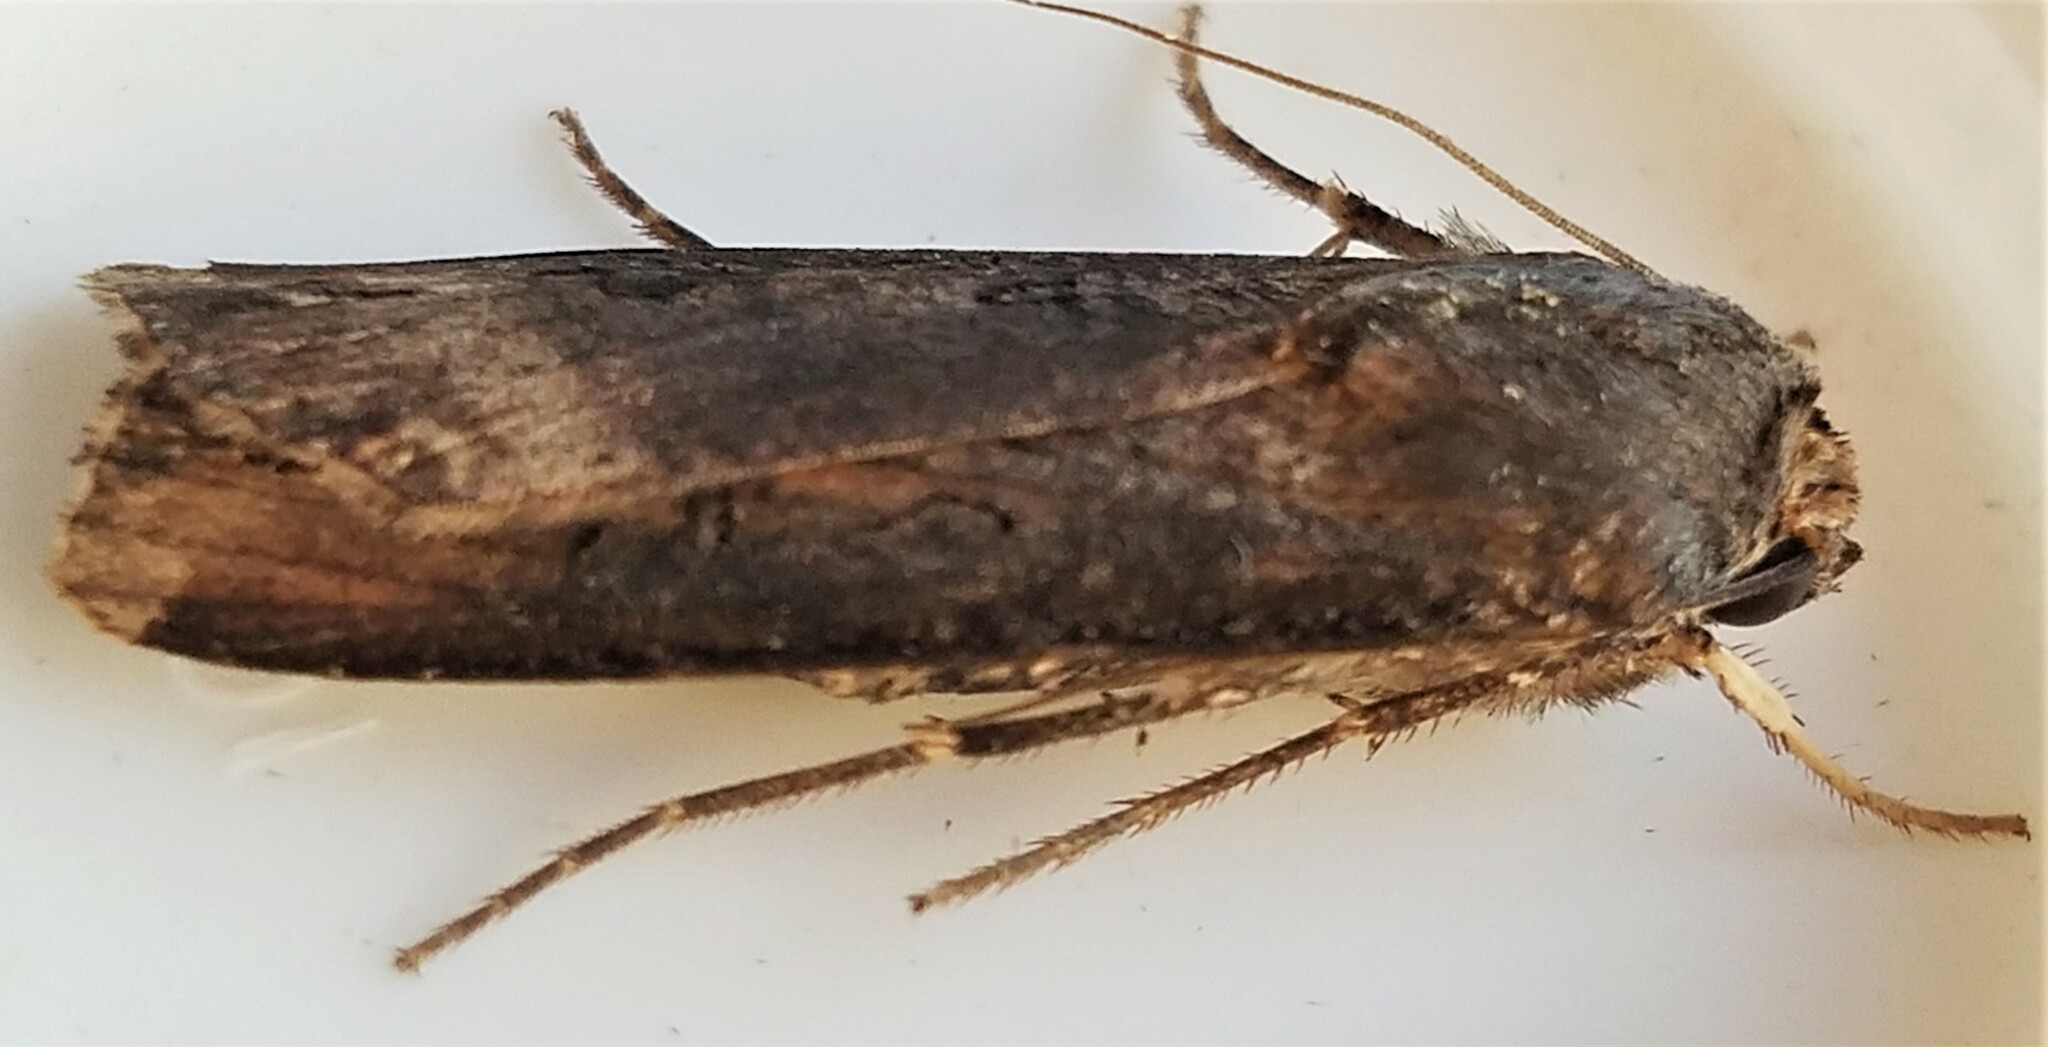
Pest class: cutworms